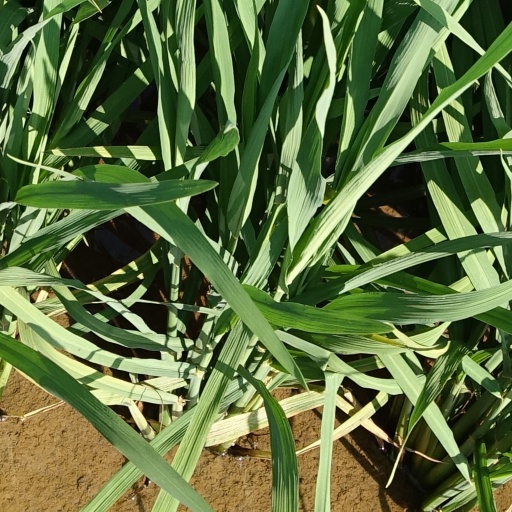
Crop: rice